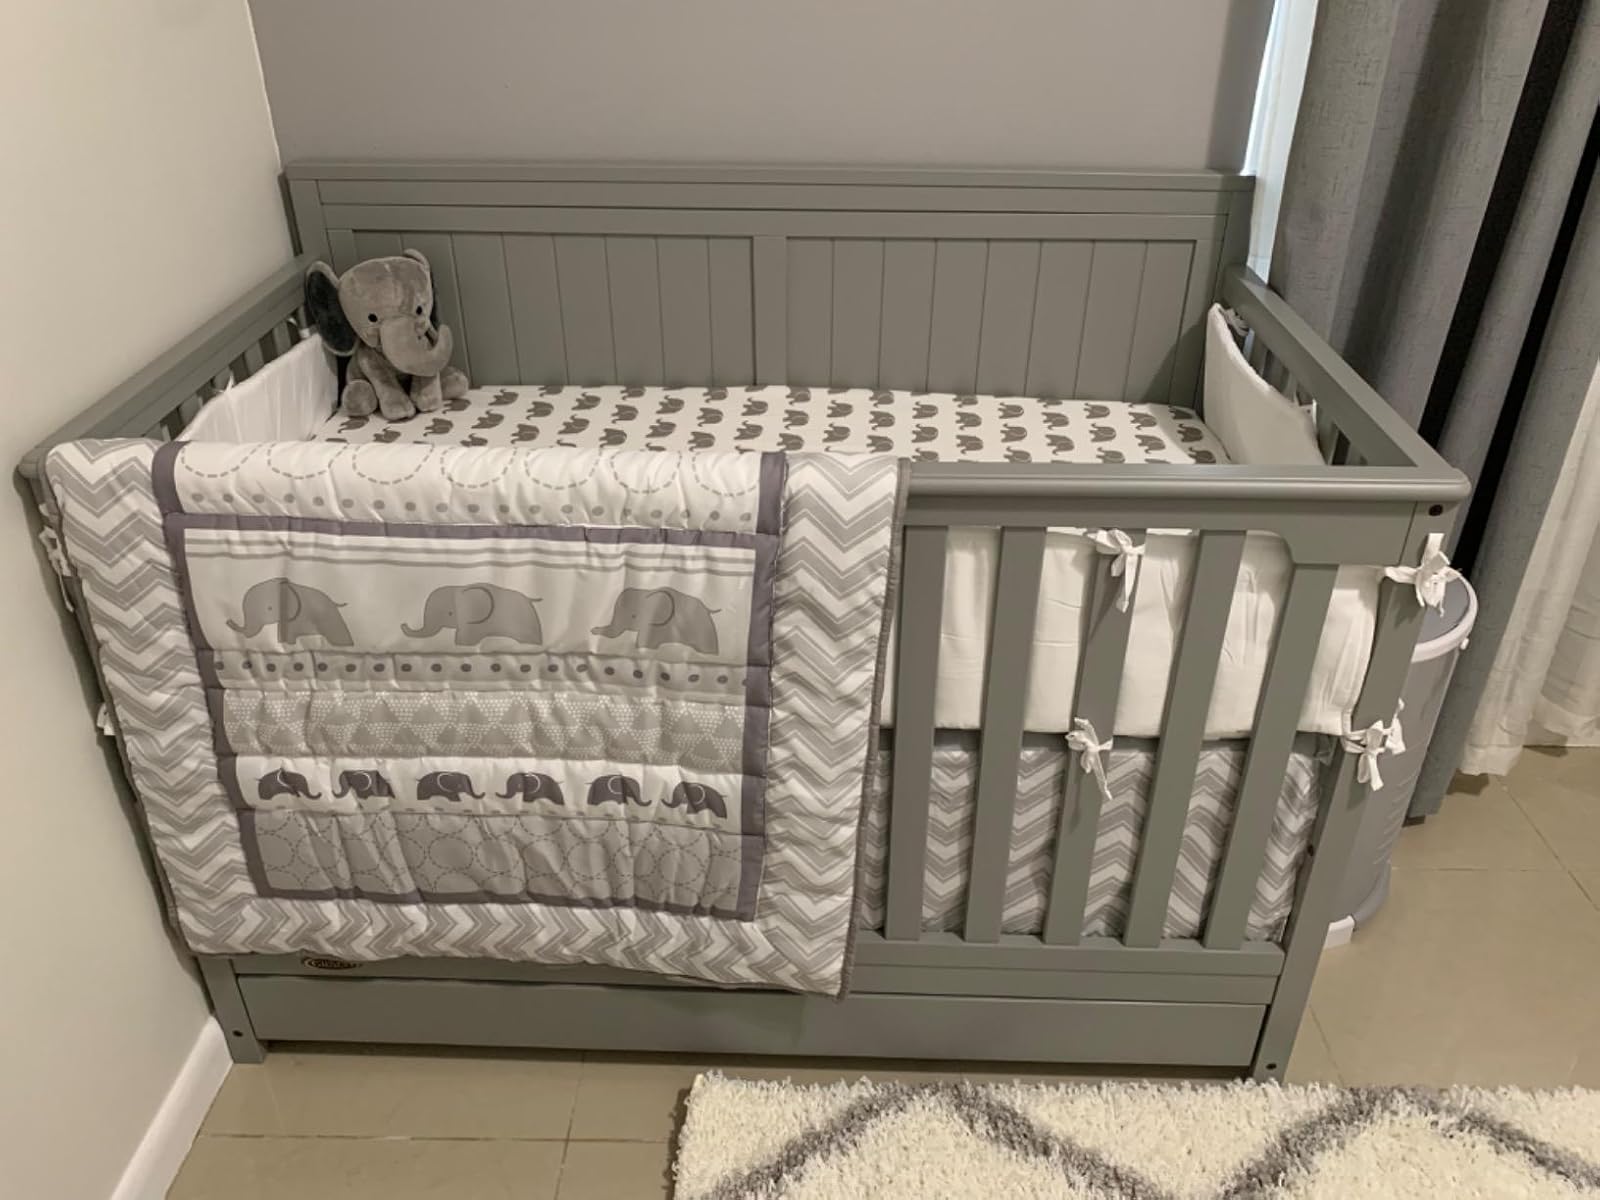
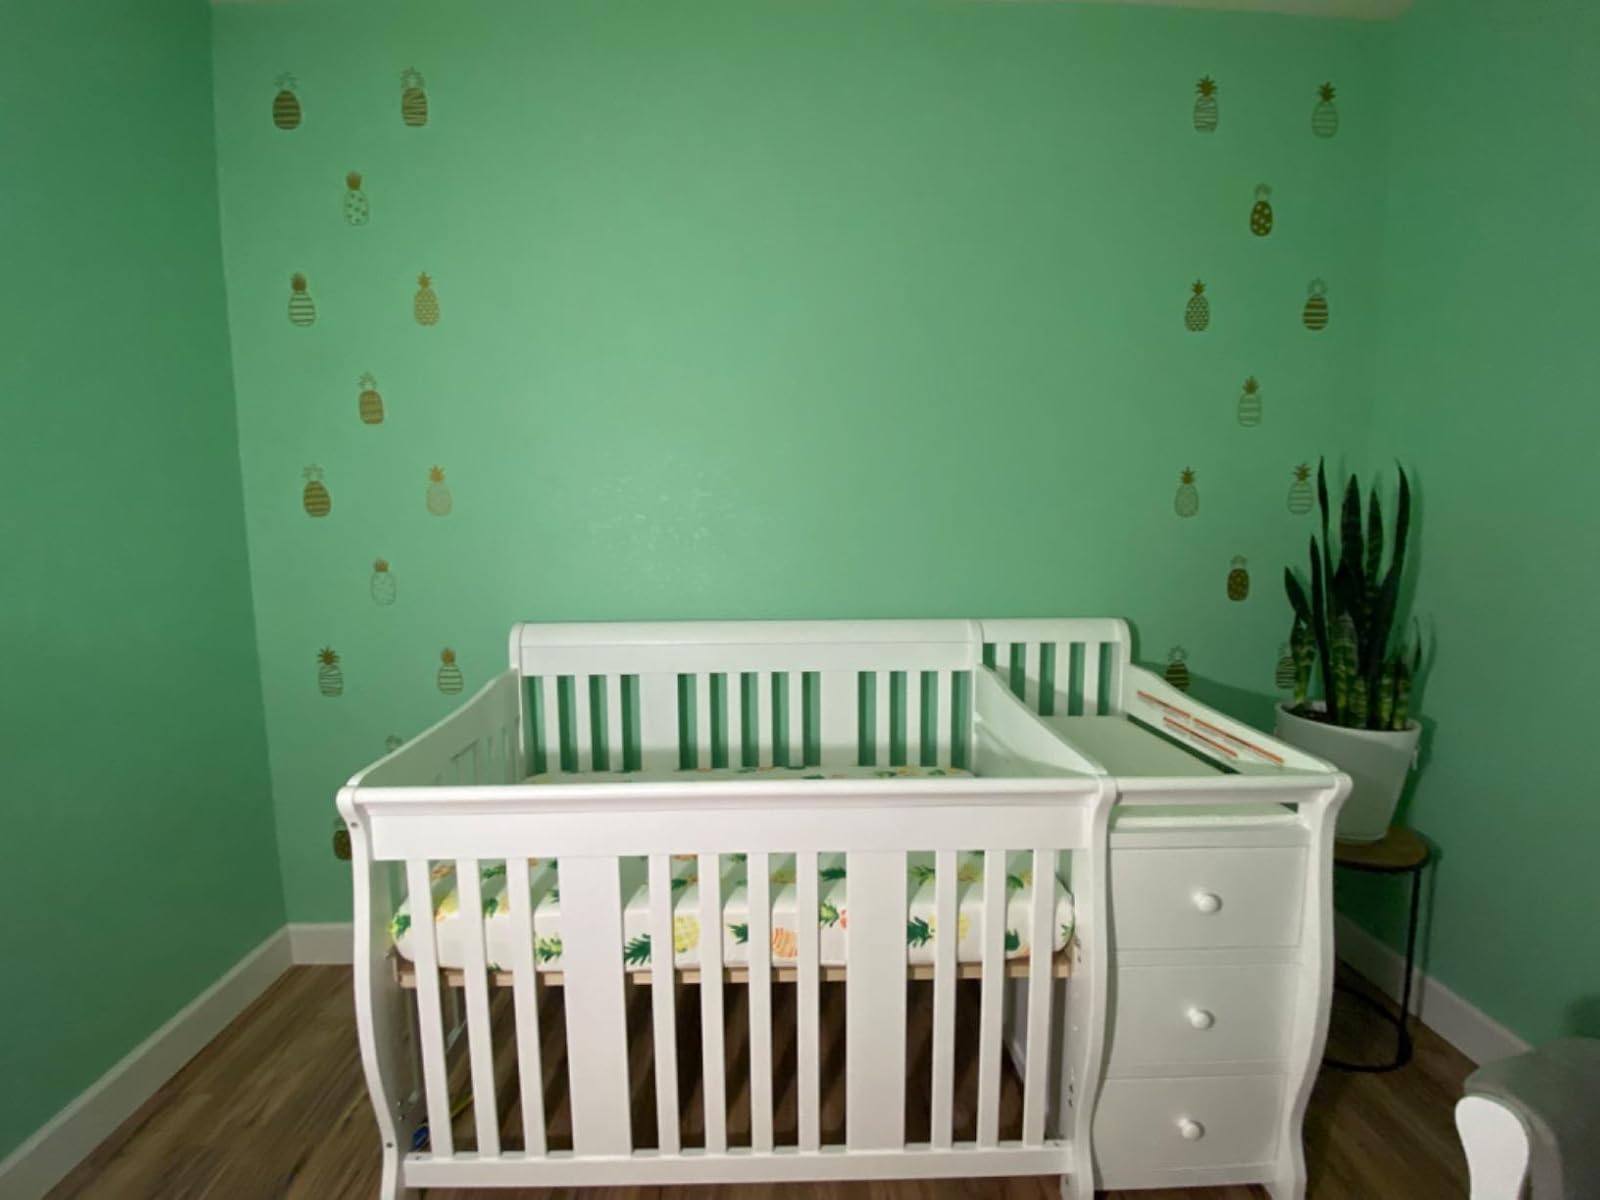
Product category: products_crib
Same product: no